Moss Vale

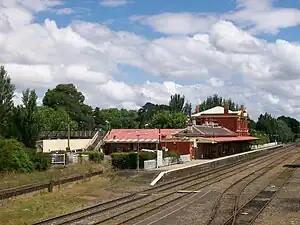
Moss Vale railway station

Moss Vale station is the primary southern terminus of the Southern Highlands railway line. The line provides regular services from Moss Vale to southern Sydney, where a change of trains is generally required to access the city centre. Limited services continue south of Moss Vale to Goulburn and beyond (intercity, regional and interstate).